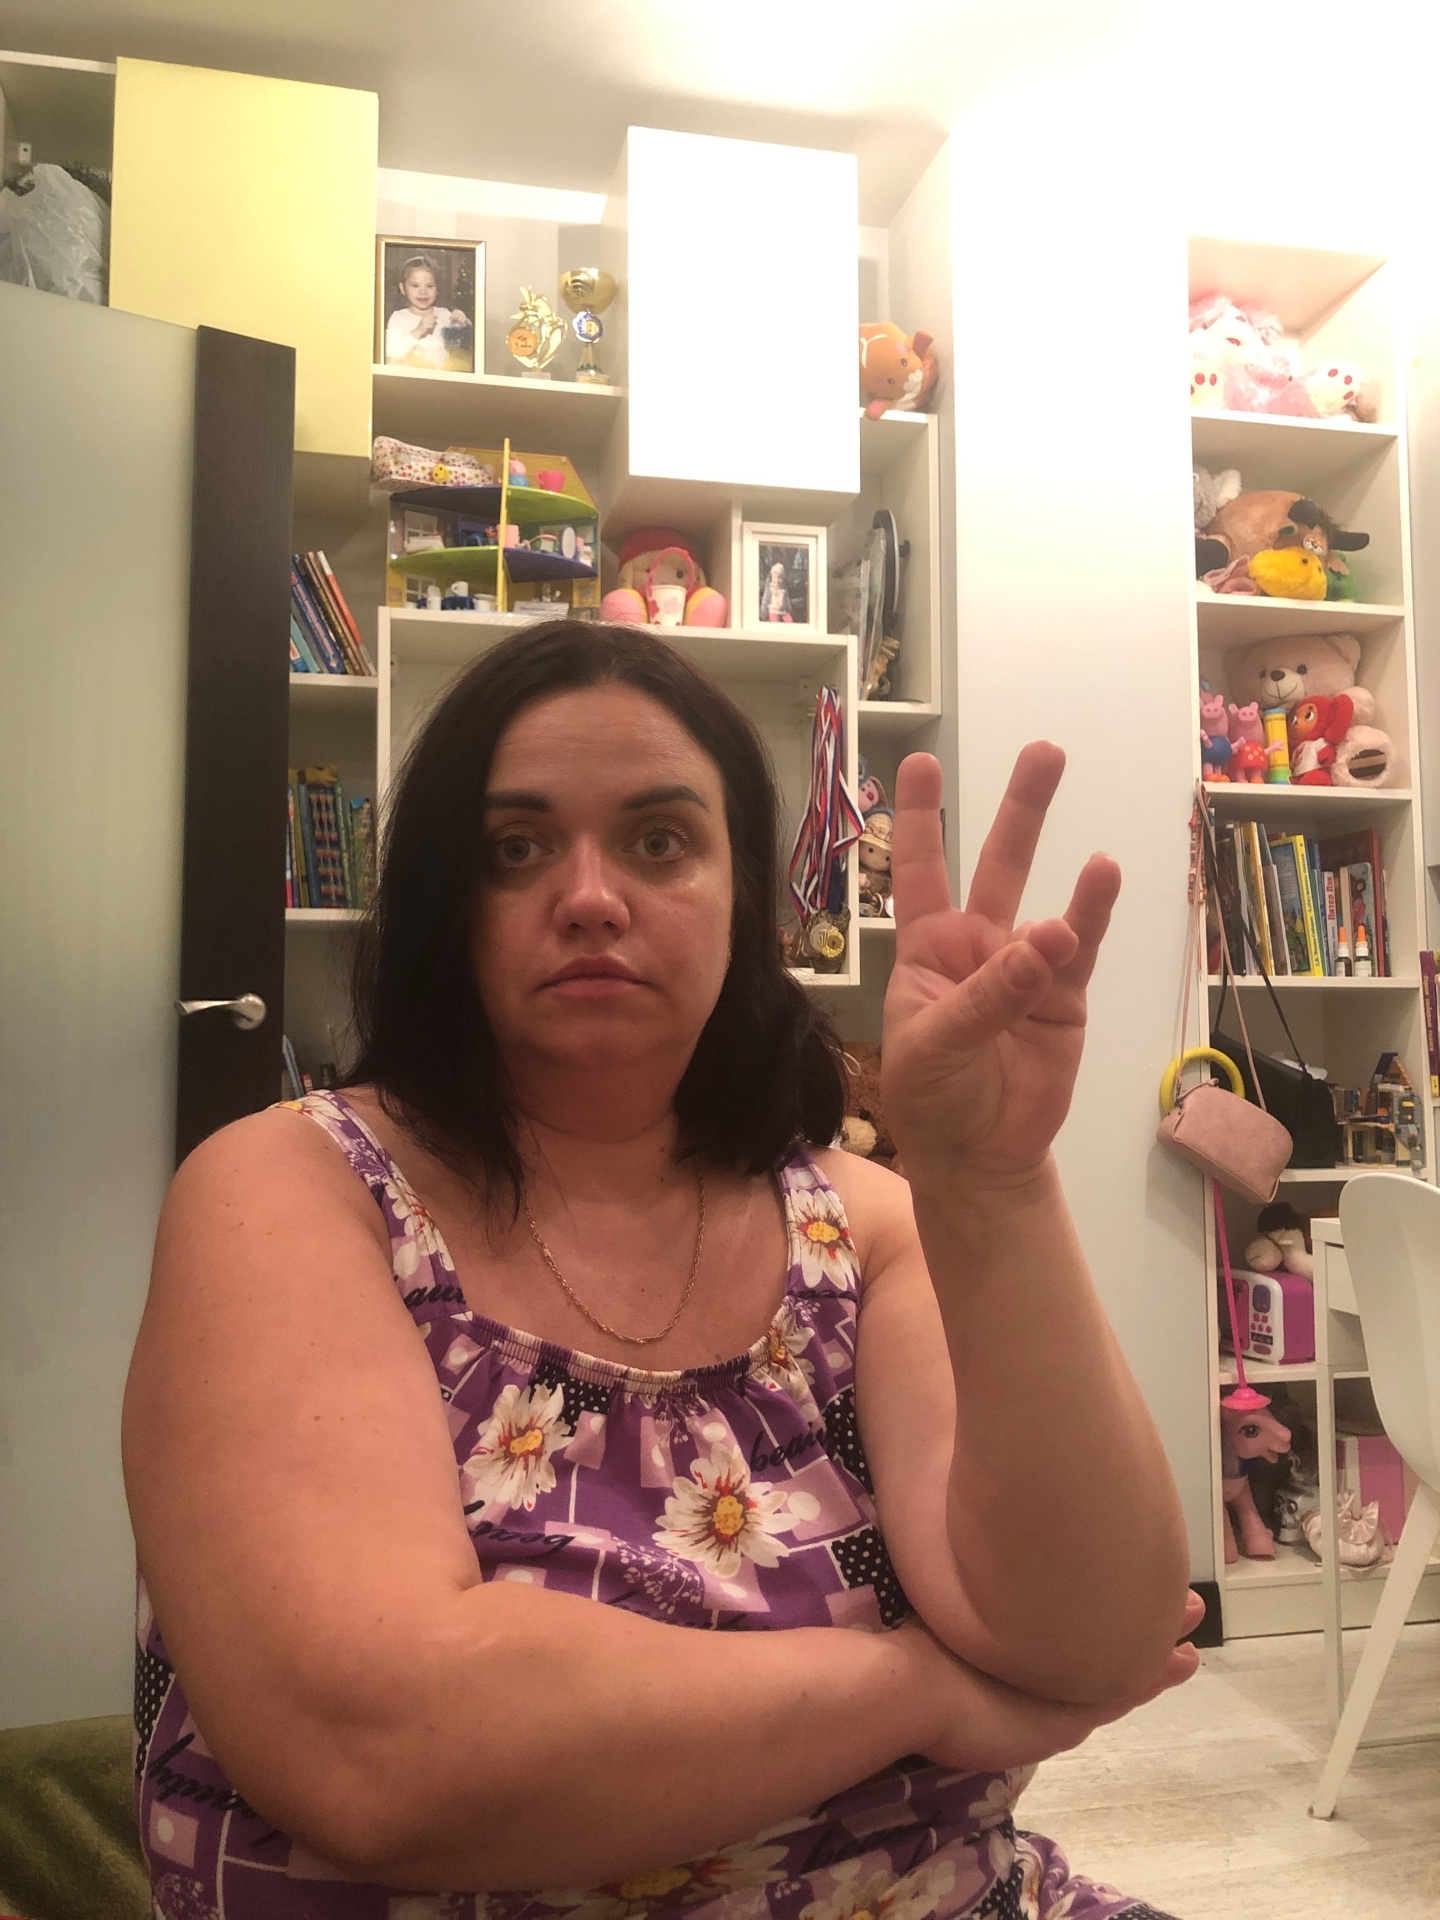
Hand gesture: three3